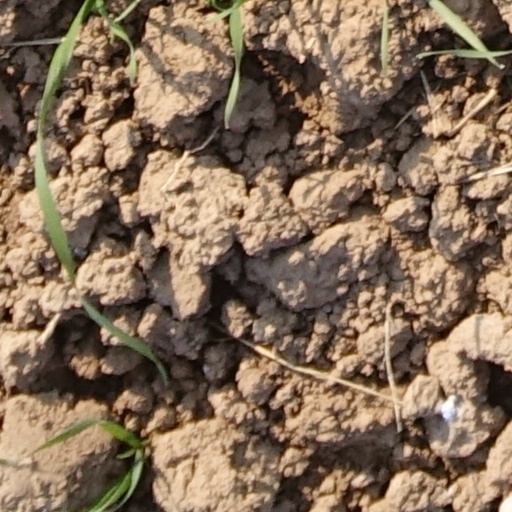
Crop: wheat